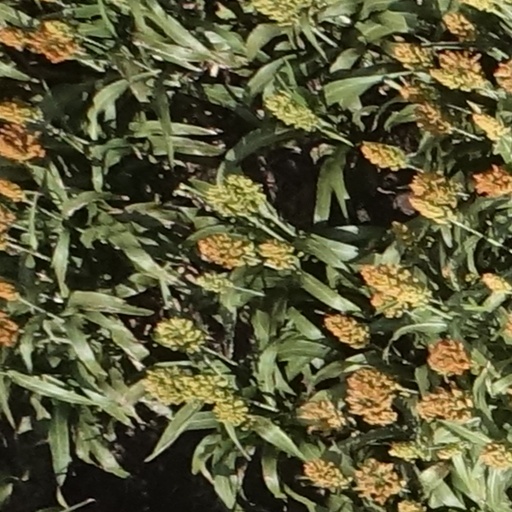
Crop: sorghum